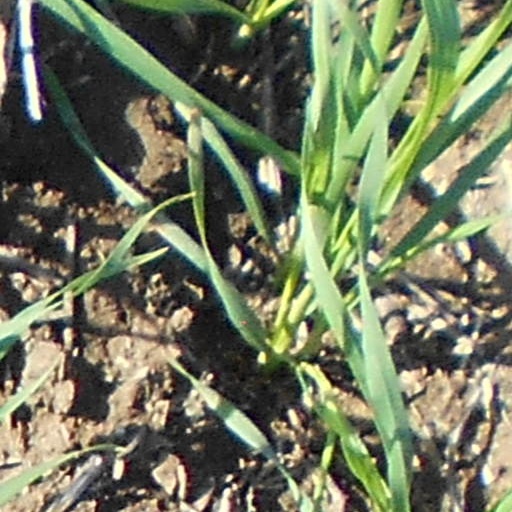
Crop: wheat